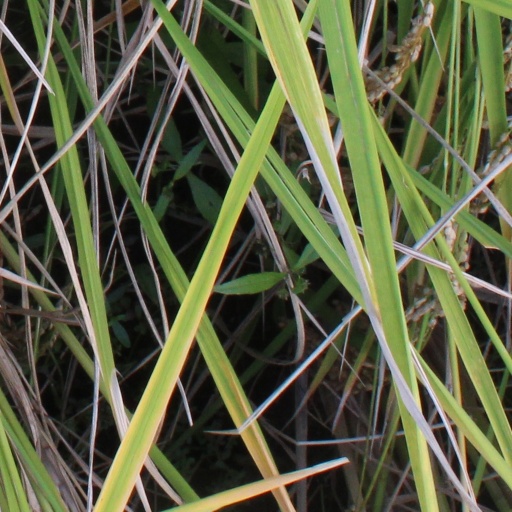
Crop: rice